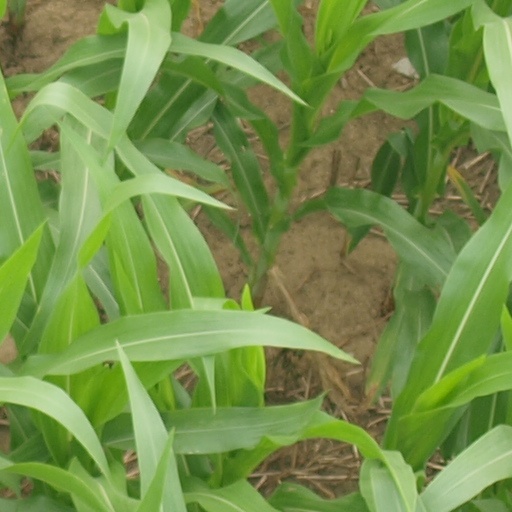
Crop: maize; corn